Bruce L. Gillingham

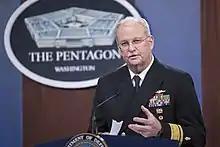
Gillingham speaks at a briefing about the Navy’s response to COVID-19, at the Pentagon, Washington, D.C., April 1, 2020.

His shore assignments include director of Pediatric Orthopedic and Scoliosis Surgery; Associate Orthopedic Residency Program director; and director of Surgical Services. While assigned to Naval Medical Center San Diego, Gillingham played a principal role in establishing the Comprehensive Combat and Complex Casualty Care Center (C5).